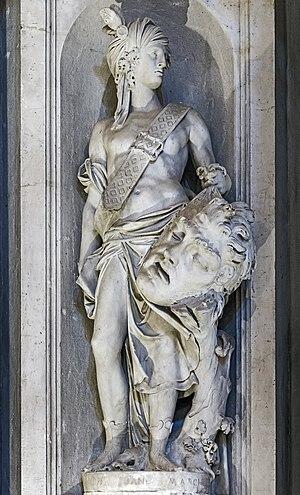
L'église Saint-Roch est un édifice religieux catholique de la fin du XVᵉ siècle situé dans le quartier San Polo de Venise en Italie.